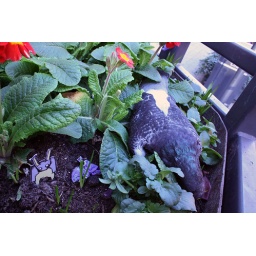
I just looked in a flower basket and found a dead pigeon wasn't my intention.